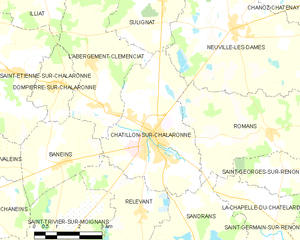
Carte des communes françaises: Châtillon-sur-Chalaronne